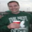
Label: man